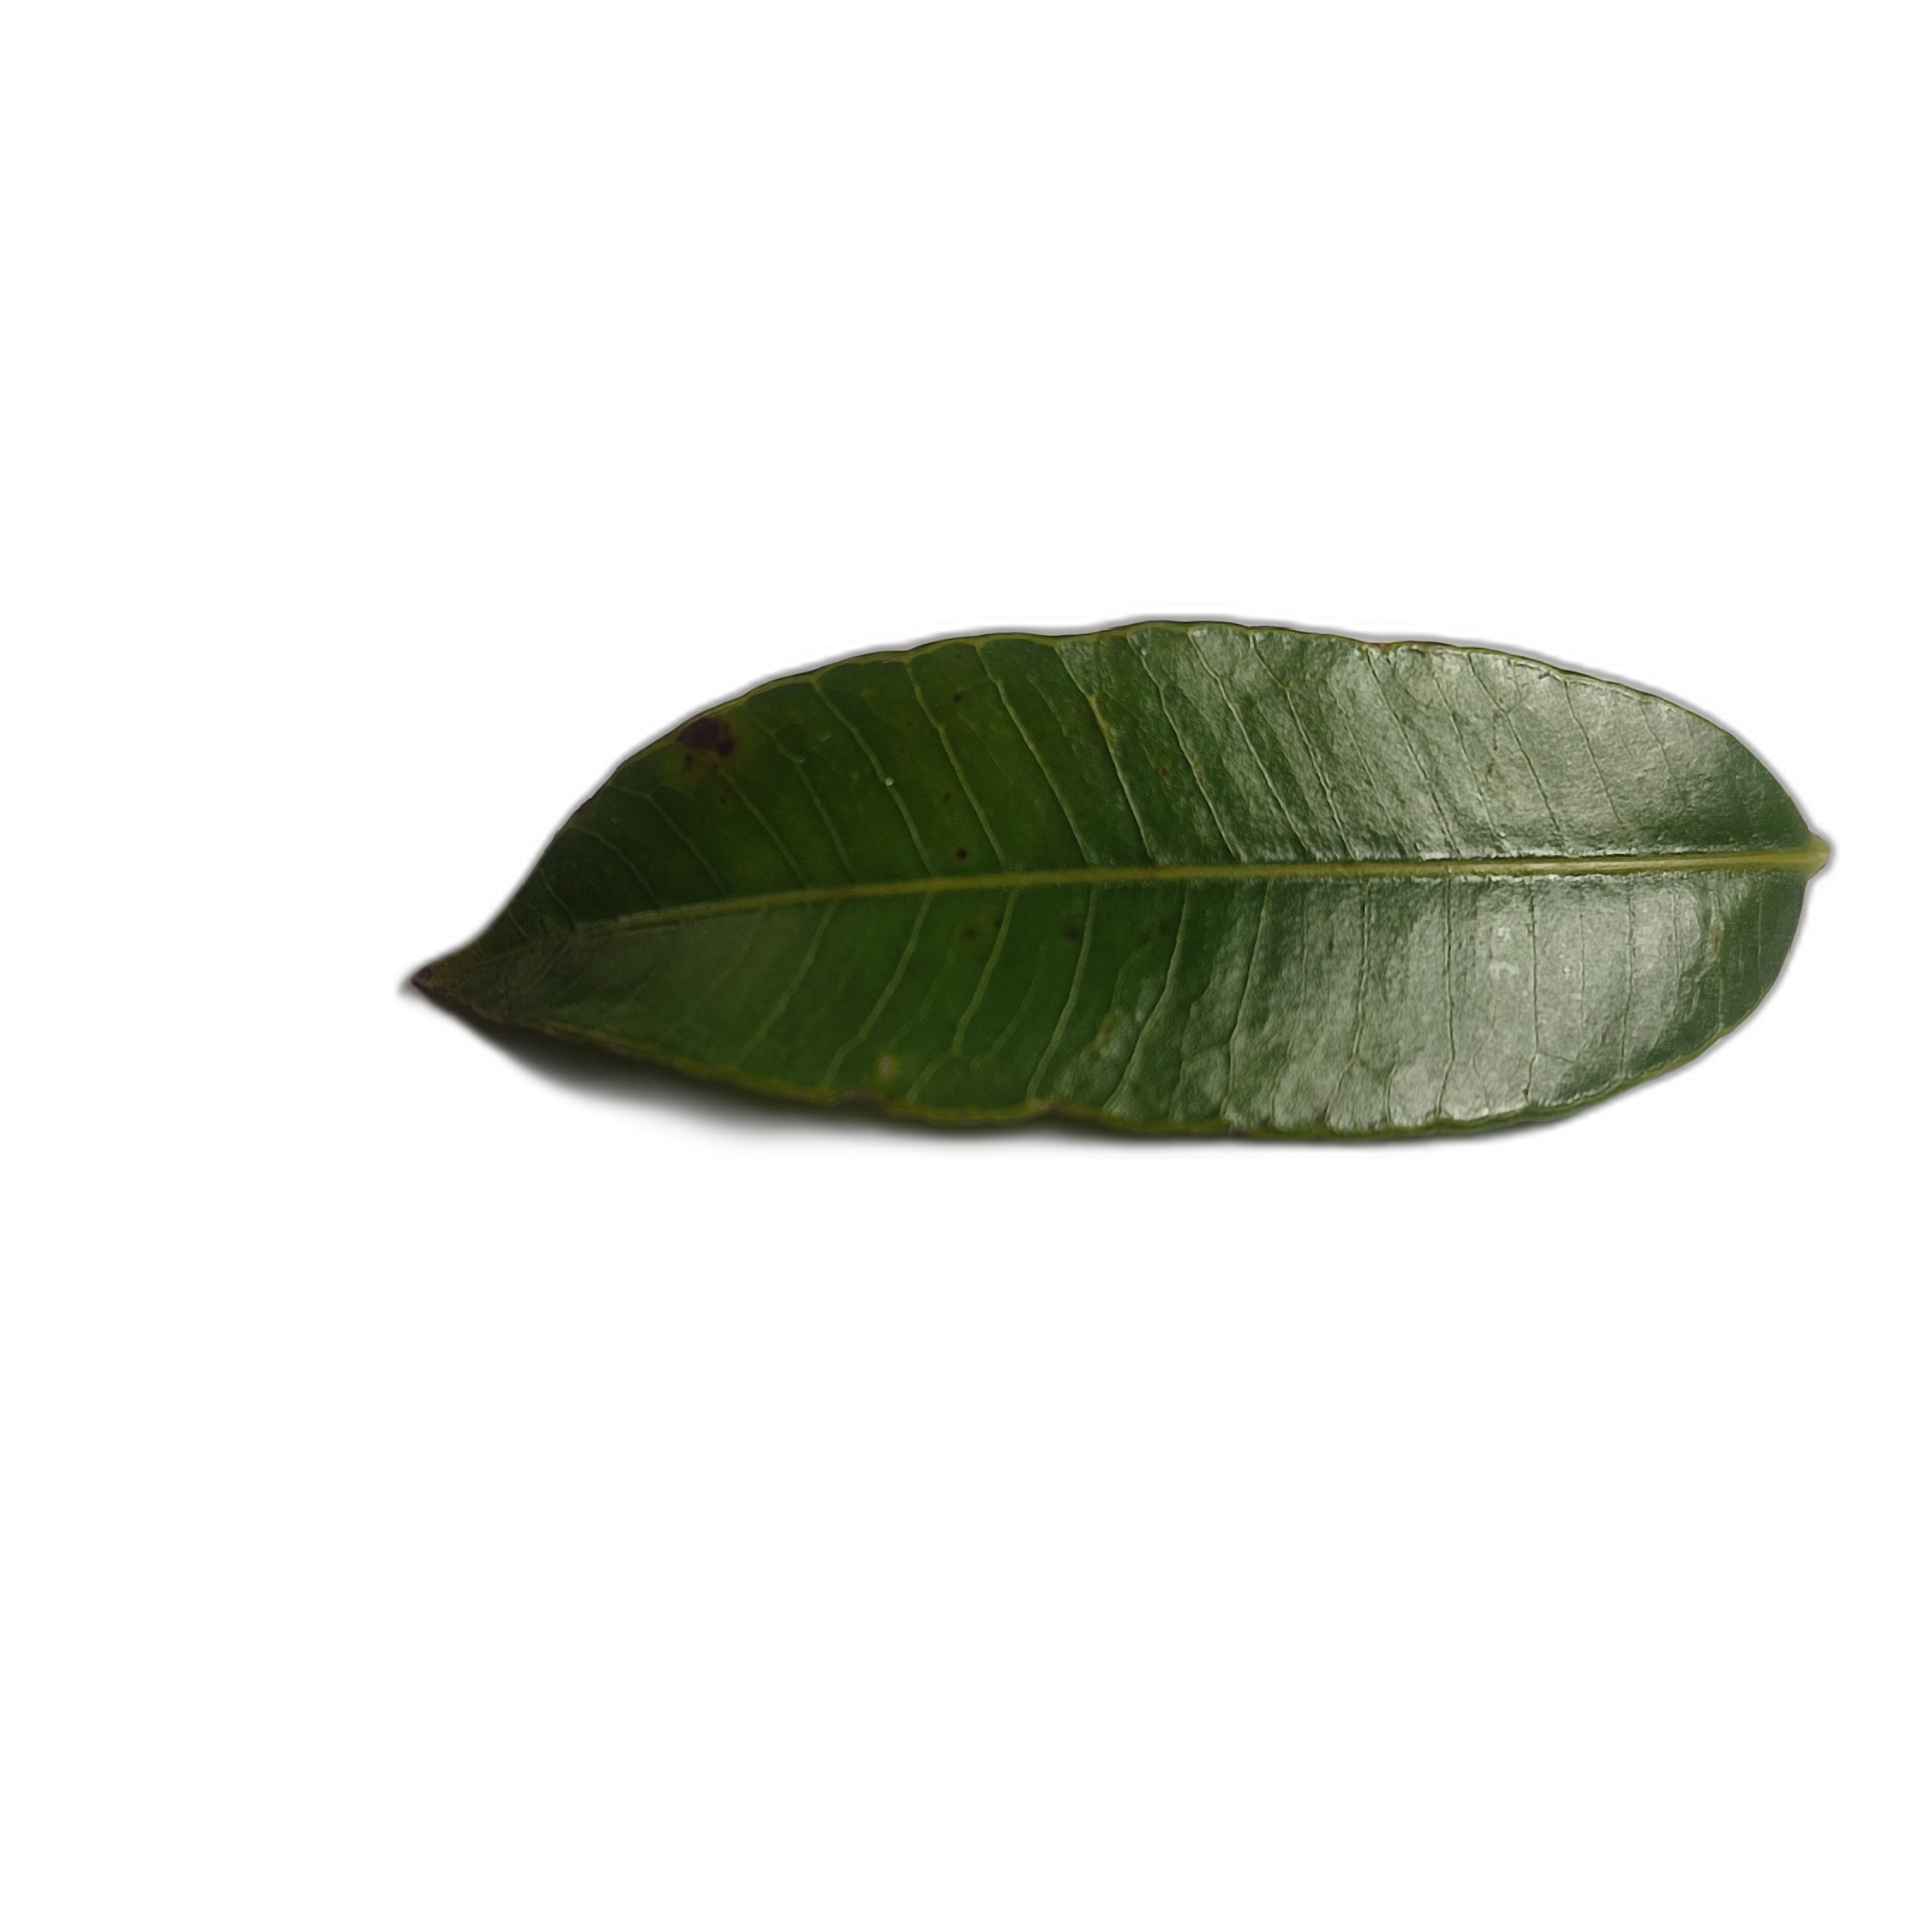
Label: healthy